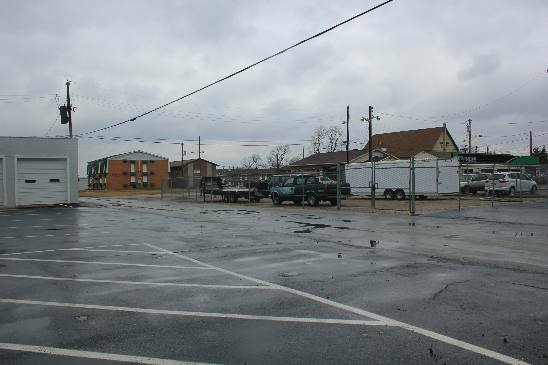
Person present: No